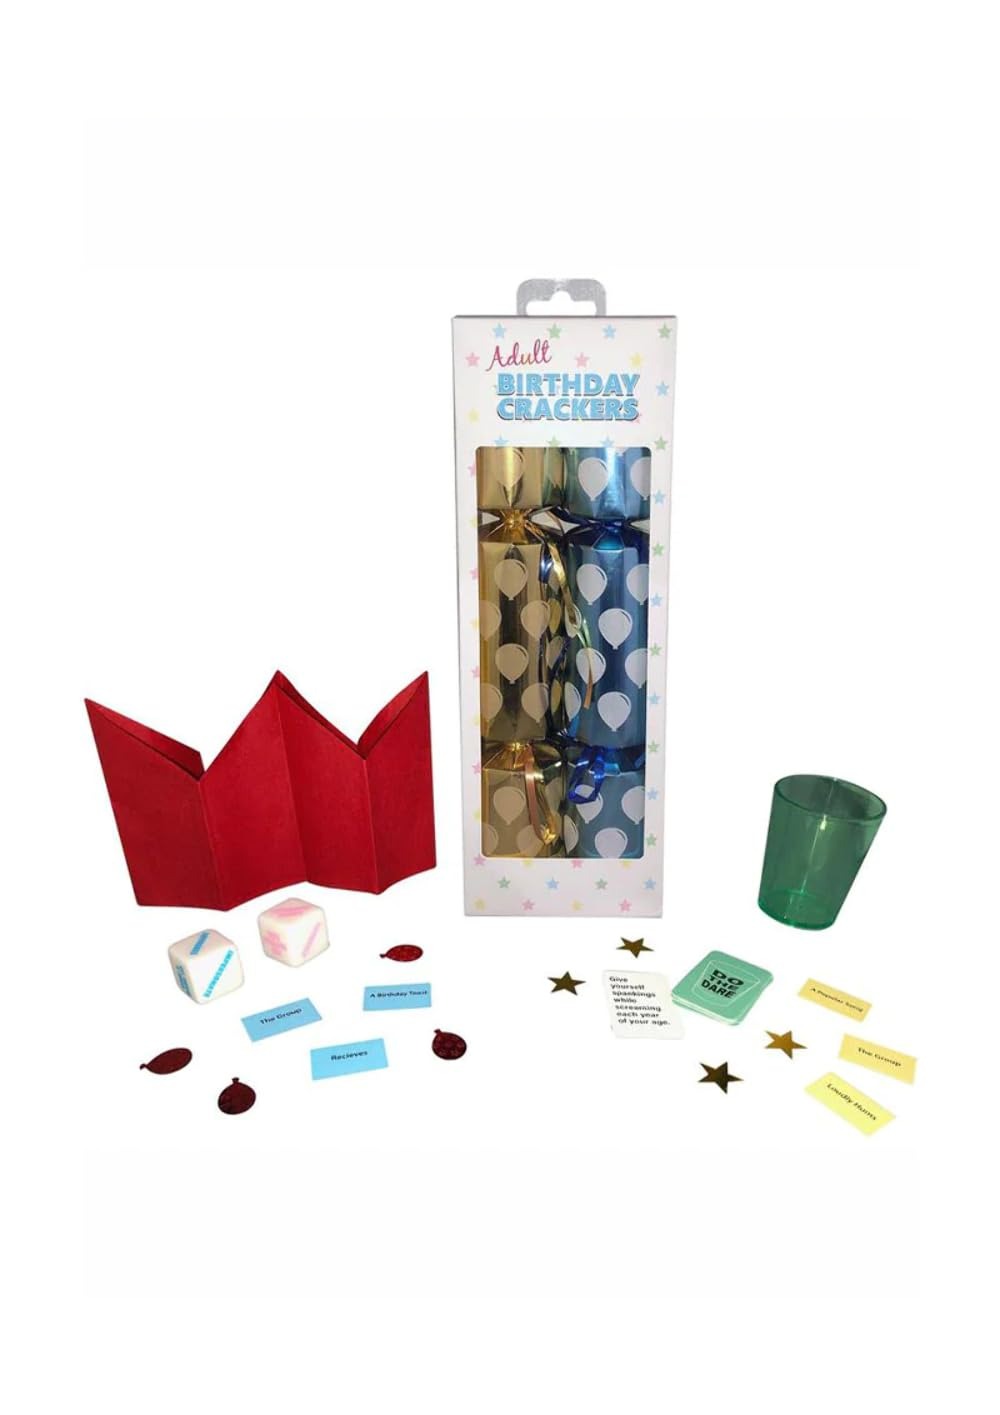
Item Name: Birthday Crackers
Bullet Point 1: All you’ll need for a fun birthday party.
Bullet Point 2: Includes: a drink or dare card game, a crown, a shot glass, and dare dice for the birthday boy/girl/they to celebrate with.
Bullet Point 3: Also included are fun confetti and party word confetti that combines together to give you additional ways to celebrate.
Bullet Point 4: Target Audience: Adults
Bullet Point 5: Number of Players: 2 or more
Product Description: All you’ll need for a fun birthday party. Includes: a drink or dare card game, a crown, a shot glass, and dare dice for the birthday boy/girl/they to celebrate with. Also included are fun confetti and party word confetti that combines together to give you additional ways to celebrate. Number of Players: 2 or more
Value: 1.0
Unit: Count

Price: 16.99